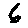
Label: 6